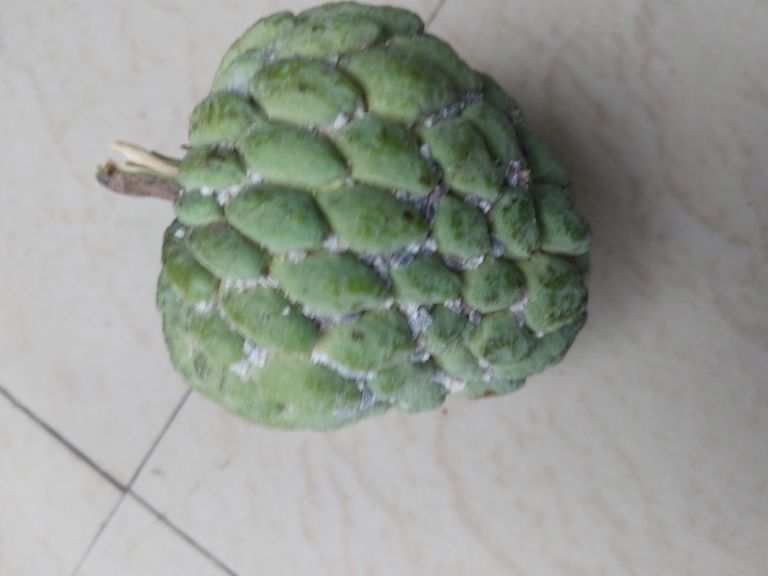
Disease label: Mealy Bug